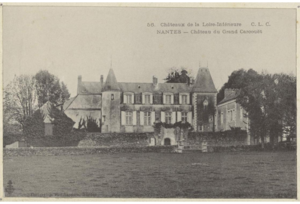
Nantes - Château du Grand Carcouët
Le quartier Breil - Barberie est un des onze quartiers de Nantes, en France.
Le lycée Carcouët est un établissement français d'enseignement secondaire général, technologique et supérieur situé à Nantes, dans le quartier Breil - Barberie. Il dépend administrativement des Pays de la Loire et de l'académie de Nantes.